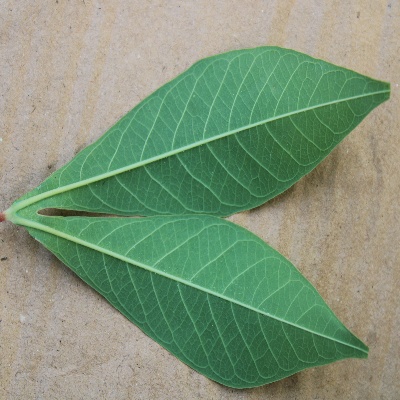
Crop: Cassava
Condition: healthy